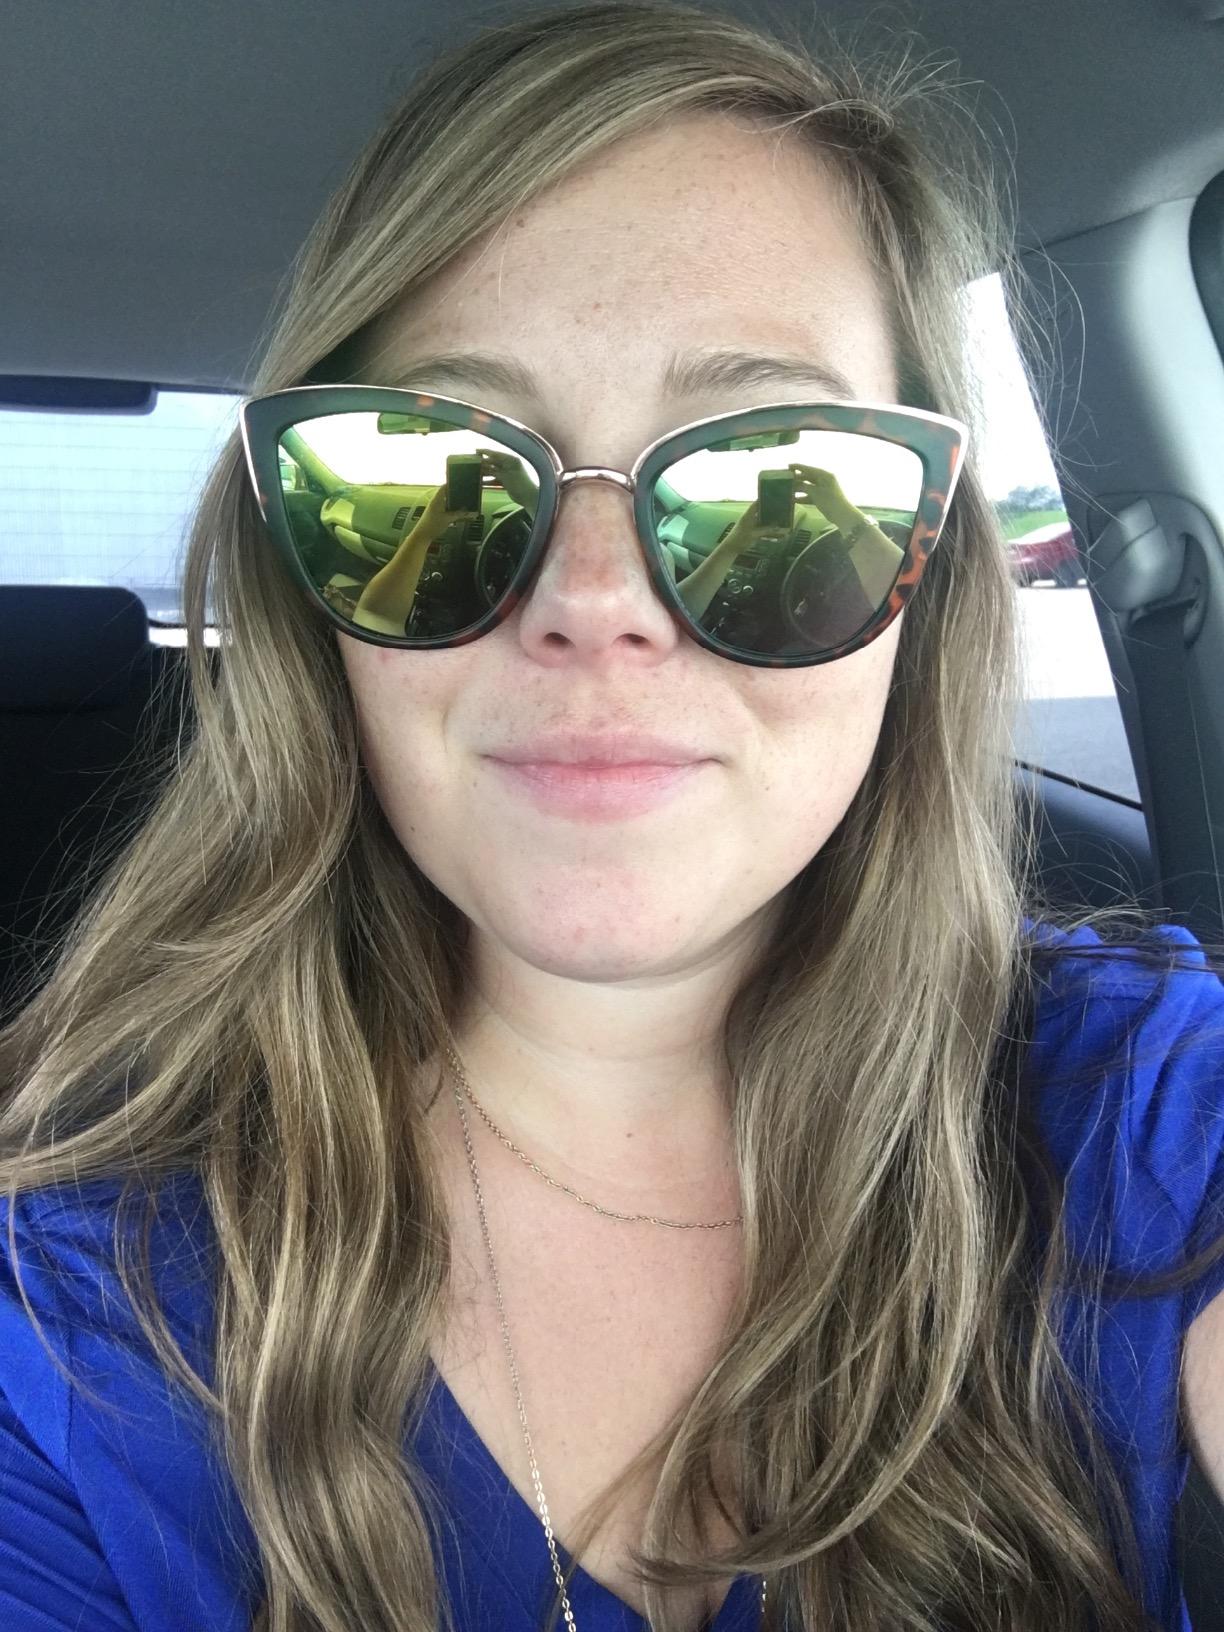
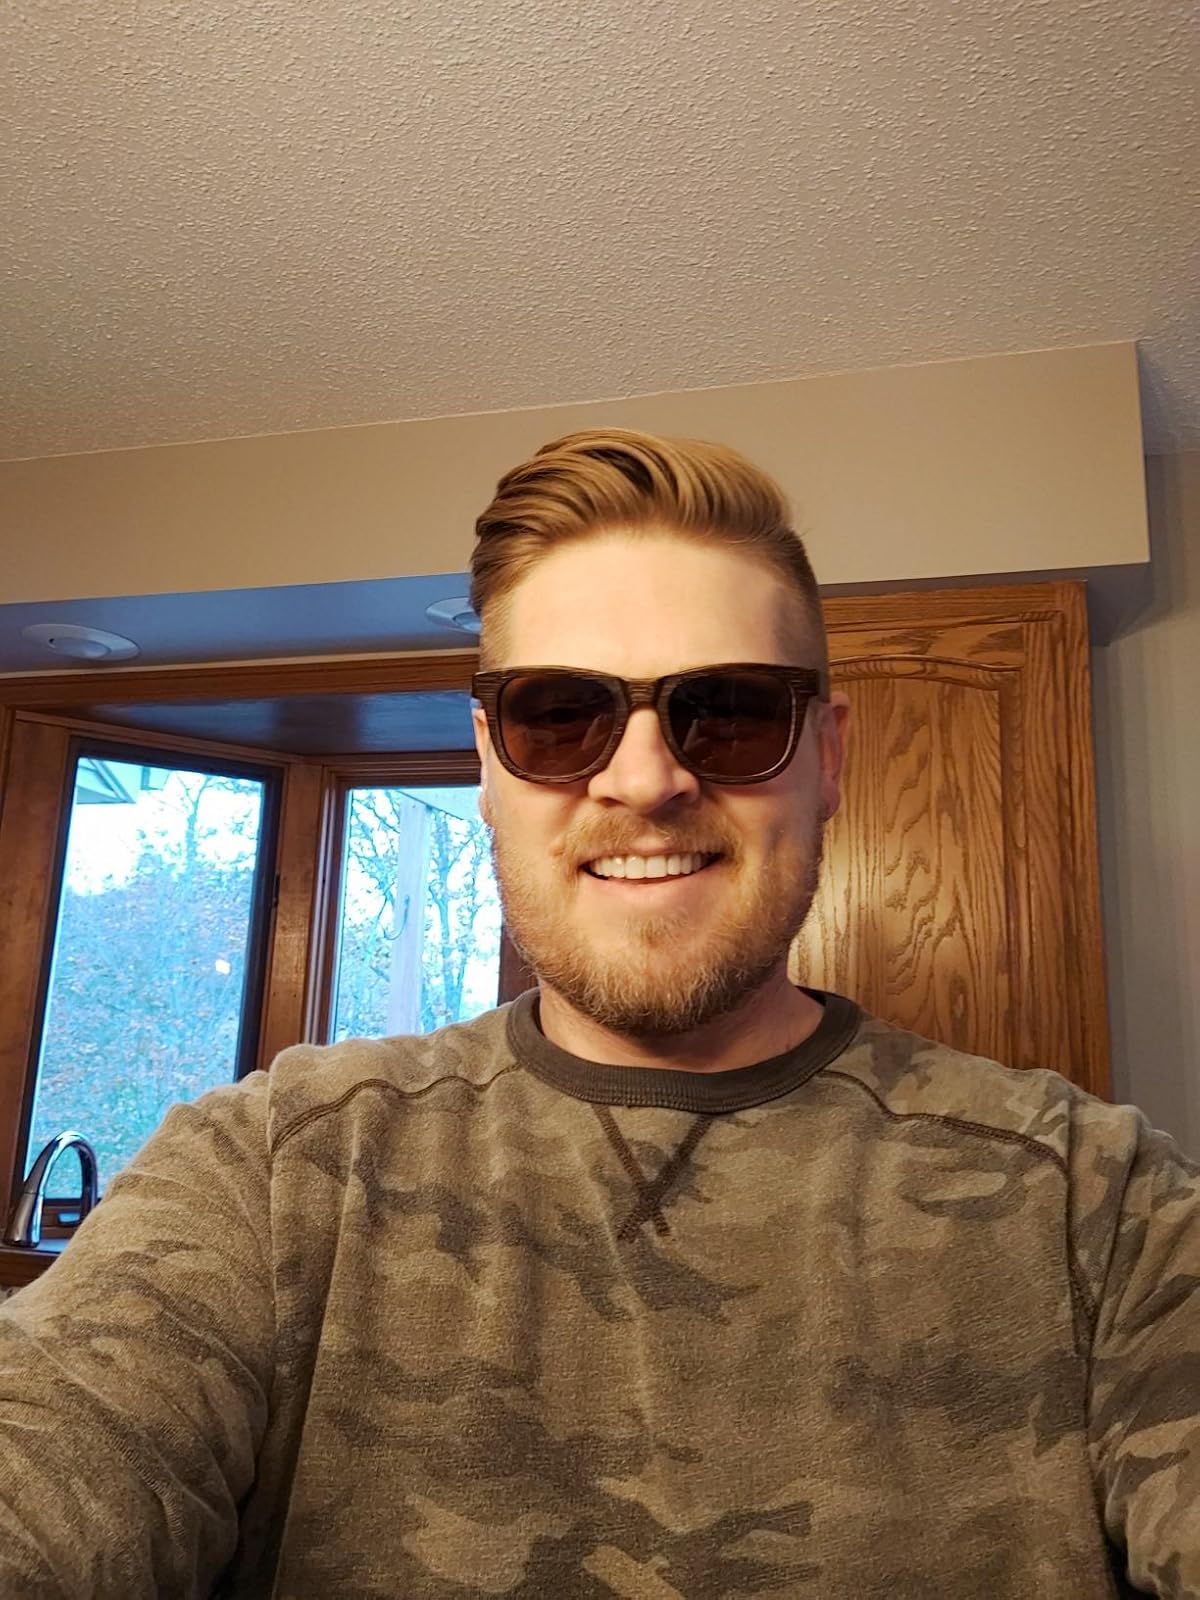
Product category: accessories_sunglasses
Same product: no